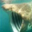
Label: shark